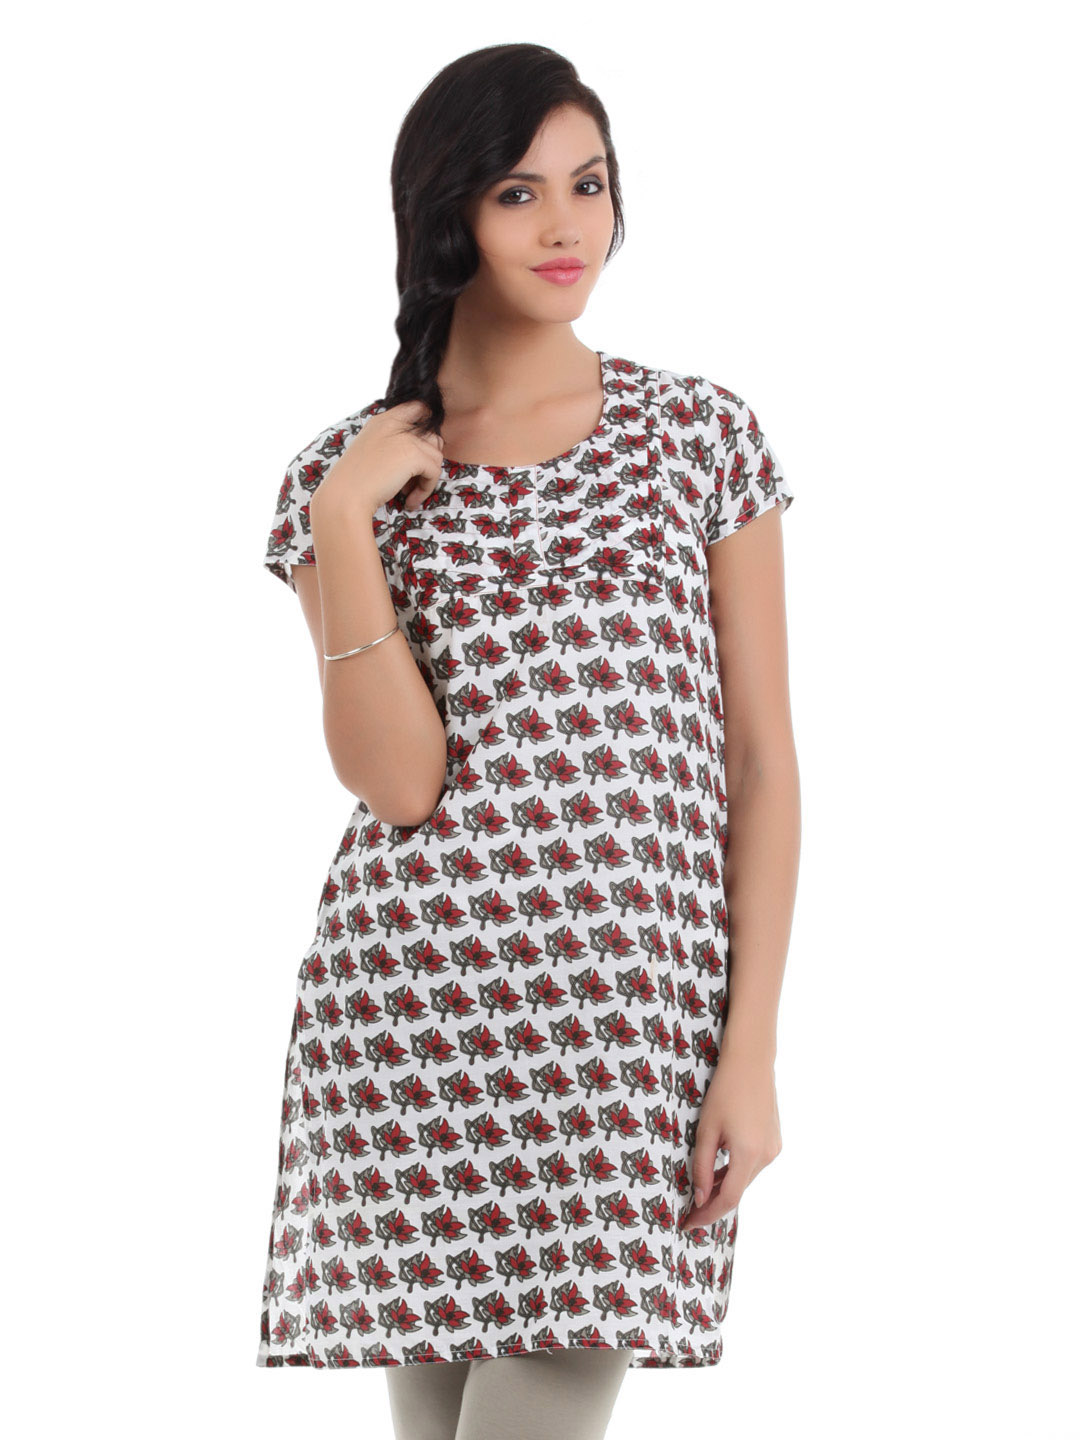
Vishudh Women Printed White Kurta
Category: Apparel / Topwear / Kurtas
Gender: Women
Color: White
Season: Summer 2012
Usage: Ethnic